New Delhi (1988 Hindi film)

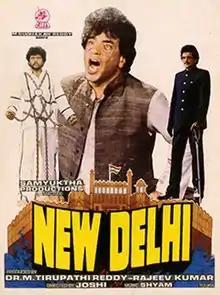
Theatrical release poster

New Delhi is a 1988 Hindi-language political thriller film, produced by M. Sudhakar Reddy, M.Tirupathi Reddy on Samyuktha Productions banner and directed by Joshiy. Starring Jeetendra, Sumalatha and music composed by Shyam. The film is a remake of director's own Malayalam film "New Delhi" (1987). The story is loosely based on the novel "The Almighty" by Irving Wallace. It was the Hindi debut movie of Urvashi and Suresh Gopi who reprised their role from the original version. The film recorded as a flop at the box office.